Ocriticum

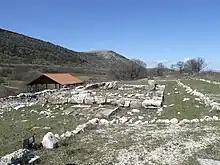
View of Ocriticum

Ocriticum was an Italic and Roman town, the ruins of which are located in the comune of Cansano, in the province of L'Aquila in the Abruzzo region of Italy.